Mary FitzRoy, Duchess of Richmond and Somerset

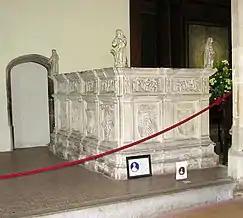
Tomb of Henry FitzRoy, Duke of Richmond and Mary Howard. St Michael the Archangel's Church, Framlingham, Suffolk

Mary was born in 1519, being the third of five children of Thomas Howard, then Earl of Surrey, and his wife Lady Elizabeth Stafford. Her paternal grandparents were Thomas Howard, 2nd Duke of Norfolk and Lady Elizabeth Tilney, and her maternal grandparents were Edward Stafford, 3rd Duke of Buckingham and Lady Eleanor Percy. Her older siblings were Henry born 1517 and Katherine born 1518, and her younger siblings were Thomas born 1520 and Muriel, born in 1521. At the time of her birth, her father was the third-highest-ranking and most powerful nobleman in England. Her grandfathers, Thomas Howard, 2nd Duke of Norfolk and Edward Stafford, 3rd Duke of Buckingham were the most powerful peers in the Kingdom. After Buckingham's execution for treason in 1521, her grandfather was one of only two dukes in the Kingdom, (the other being Charles Brandon, 1st Duke of Suffolk). When her paternal grandfather died in May 1524, Mary's father became the new Duke of Norfolk. This changed in 1525, when Henry VIII elevated Henry FitzRoy, his six-year-old illegitimate son by Elizabeth Blount, to the Dukedom of Richmond and Somerset. When in 1529 Cardinal Wolsey, who was charged with FitzRoy's care, fell from grace the mantle passed to Thomas Howard. At the same time the idea arose, allegedly from either the King or Anne Boleyn, that FitzRoy should marry Norfolk's daughter.